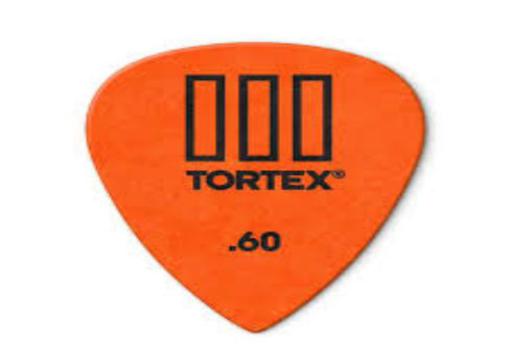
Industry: Leisure